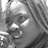
Emotion: neutral